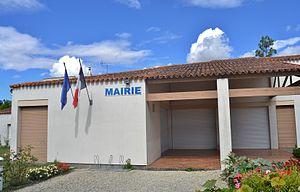
La Jarne est une commune du sud-ouest de la France située dans le département de la Charente-Maritime. Ses habitants sont appelés les Jarnais et les Jarnaises.